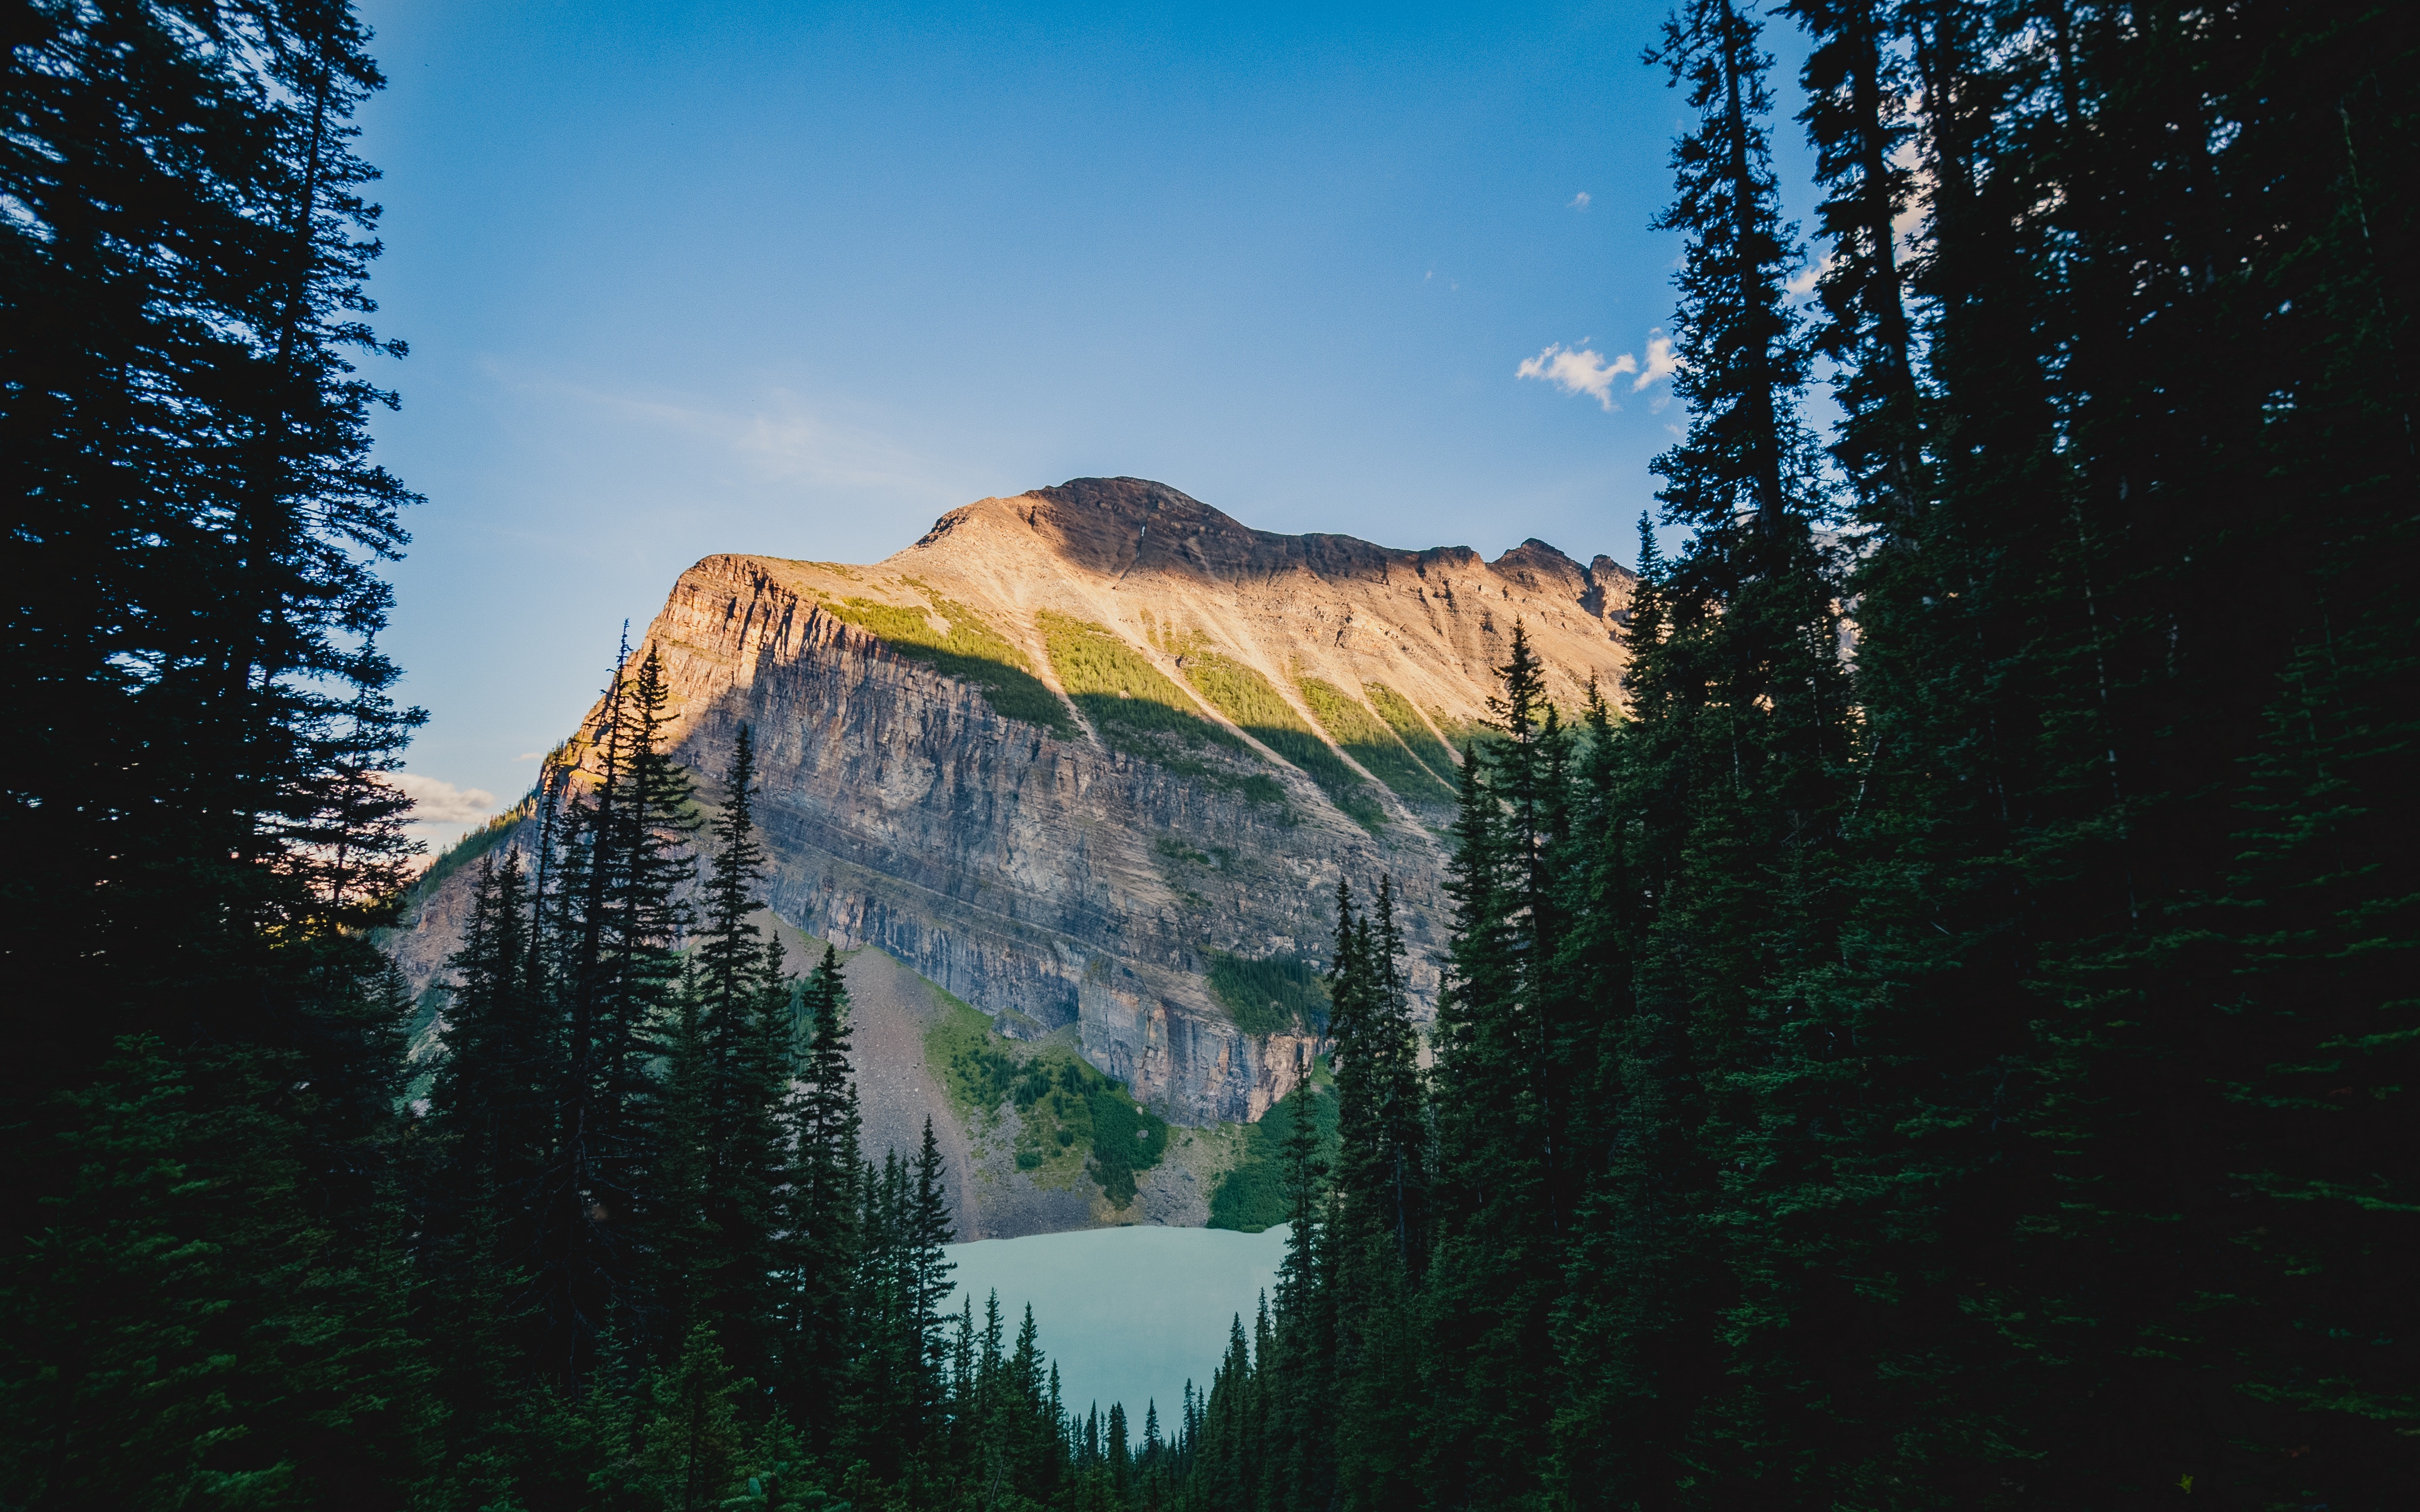
landscape, tree, nature, forest, rock, wilderness, mountain, morning, lake, mountain range, reflection, rocky, landform, atmospheric phenomenon, mountainous landforms